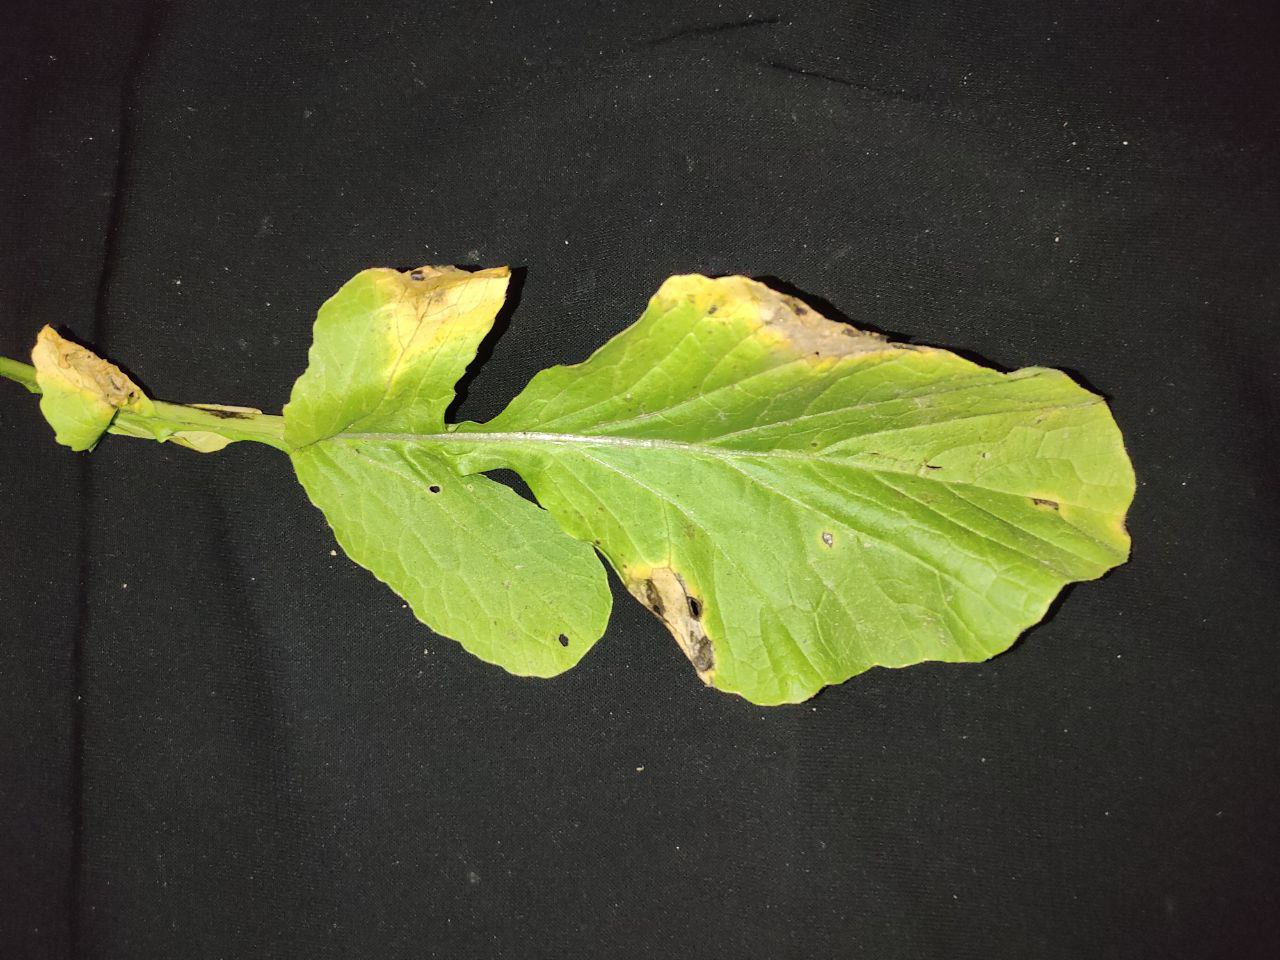
Label: Downey mildew